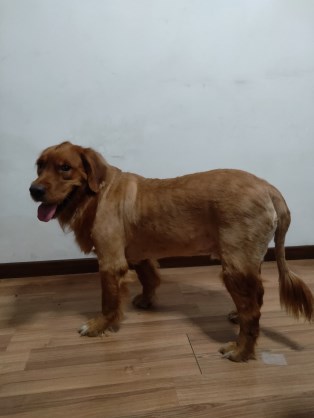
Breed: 5355-n000126-golden_retriever